Emma Holt

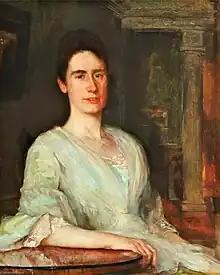
in 1889, by Percy Bigland

Emma Holt (10 January 1862 – 19 December 1944) was a British philanthropist and supporter of women's education. She was seen as Liverpool University's "Fairy Godmother".